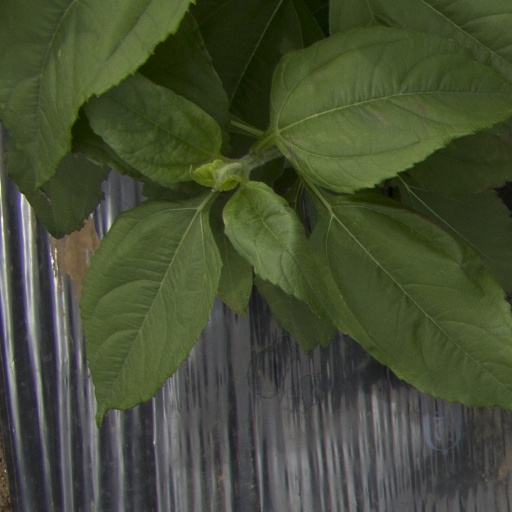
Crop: Jerusalem artichoke